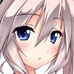
Portrait style: Anime Portrait